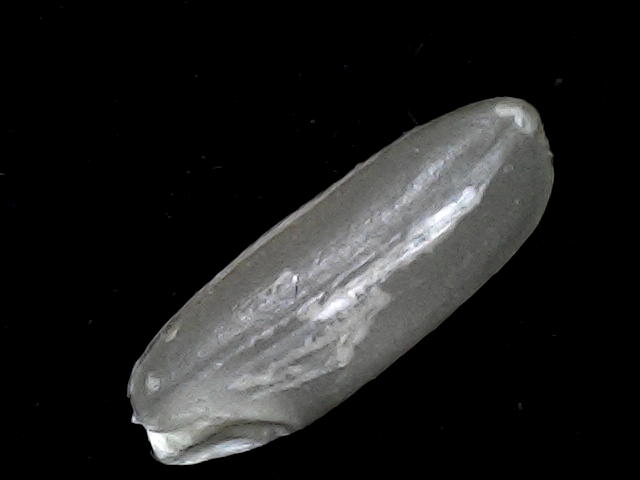
Rice variety: BD91